Fringing reef

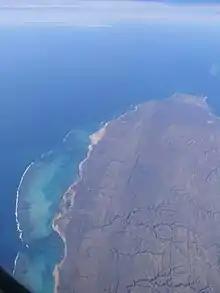
Aerial view of Ningaloo Reef in Western Australia, the largest fringing coral reef in the world and a UNESCO World Heritage Site

Fringing reefs are located near shore in the tropics in many areas and are the most common reef type. Coral reefs are found in the tropics in which the water is between . Many of the Great Barrier Reef's components are actually fringing reefs. Of the close to 3,400 individual reefs, 760 are fringing reefs. Fringing reefs are the most common type of reef found in the Philippines, Indonesia, Timor-Leste, the western coast of Australia, the Caribbean, East Africa, and Red Sea.